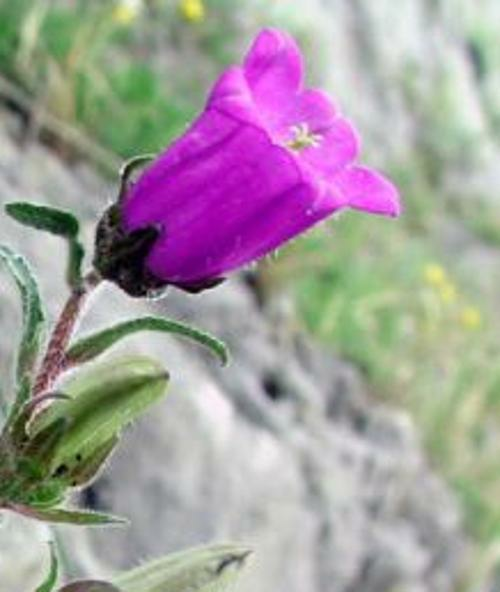
Flower: canterbury bells